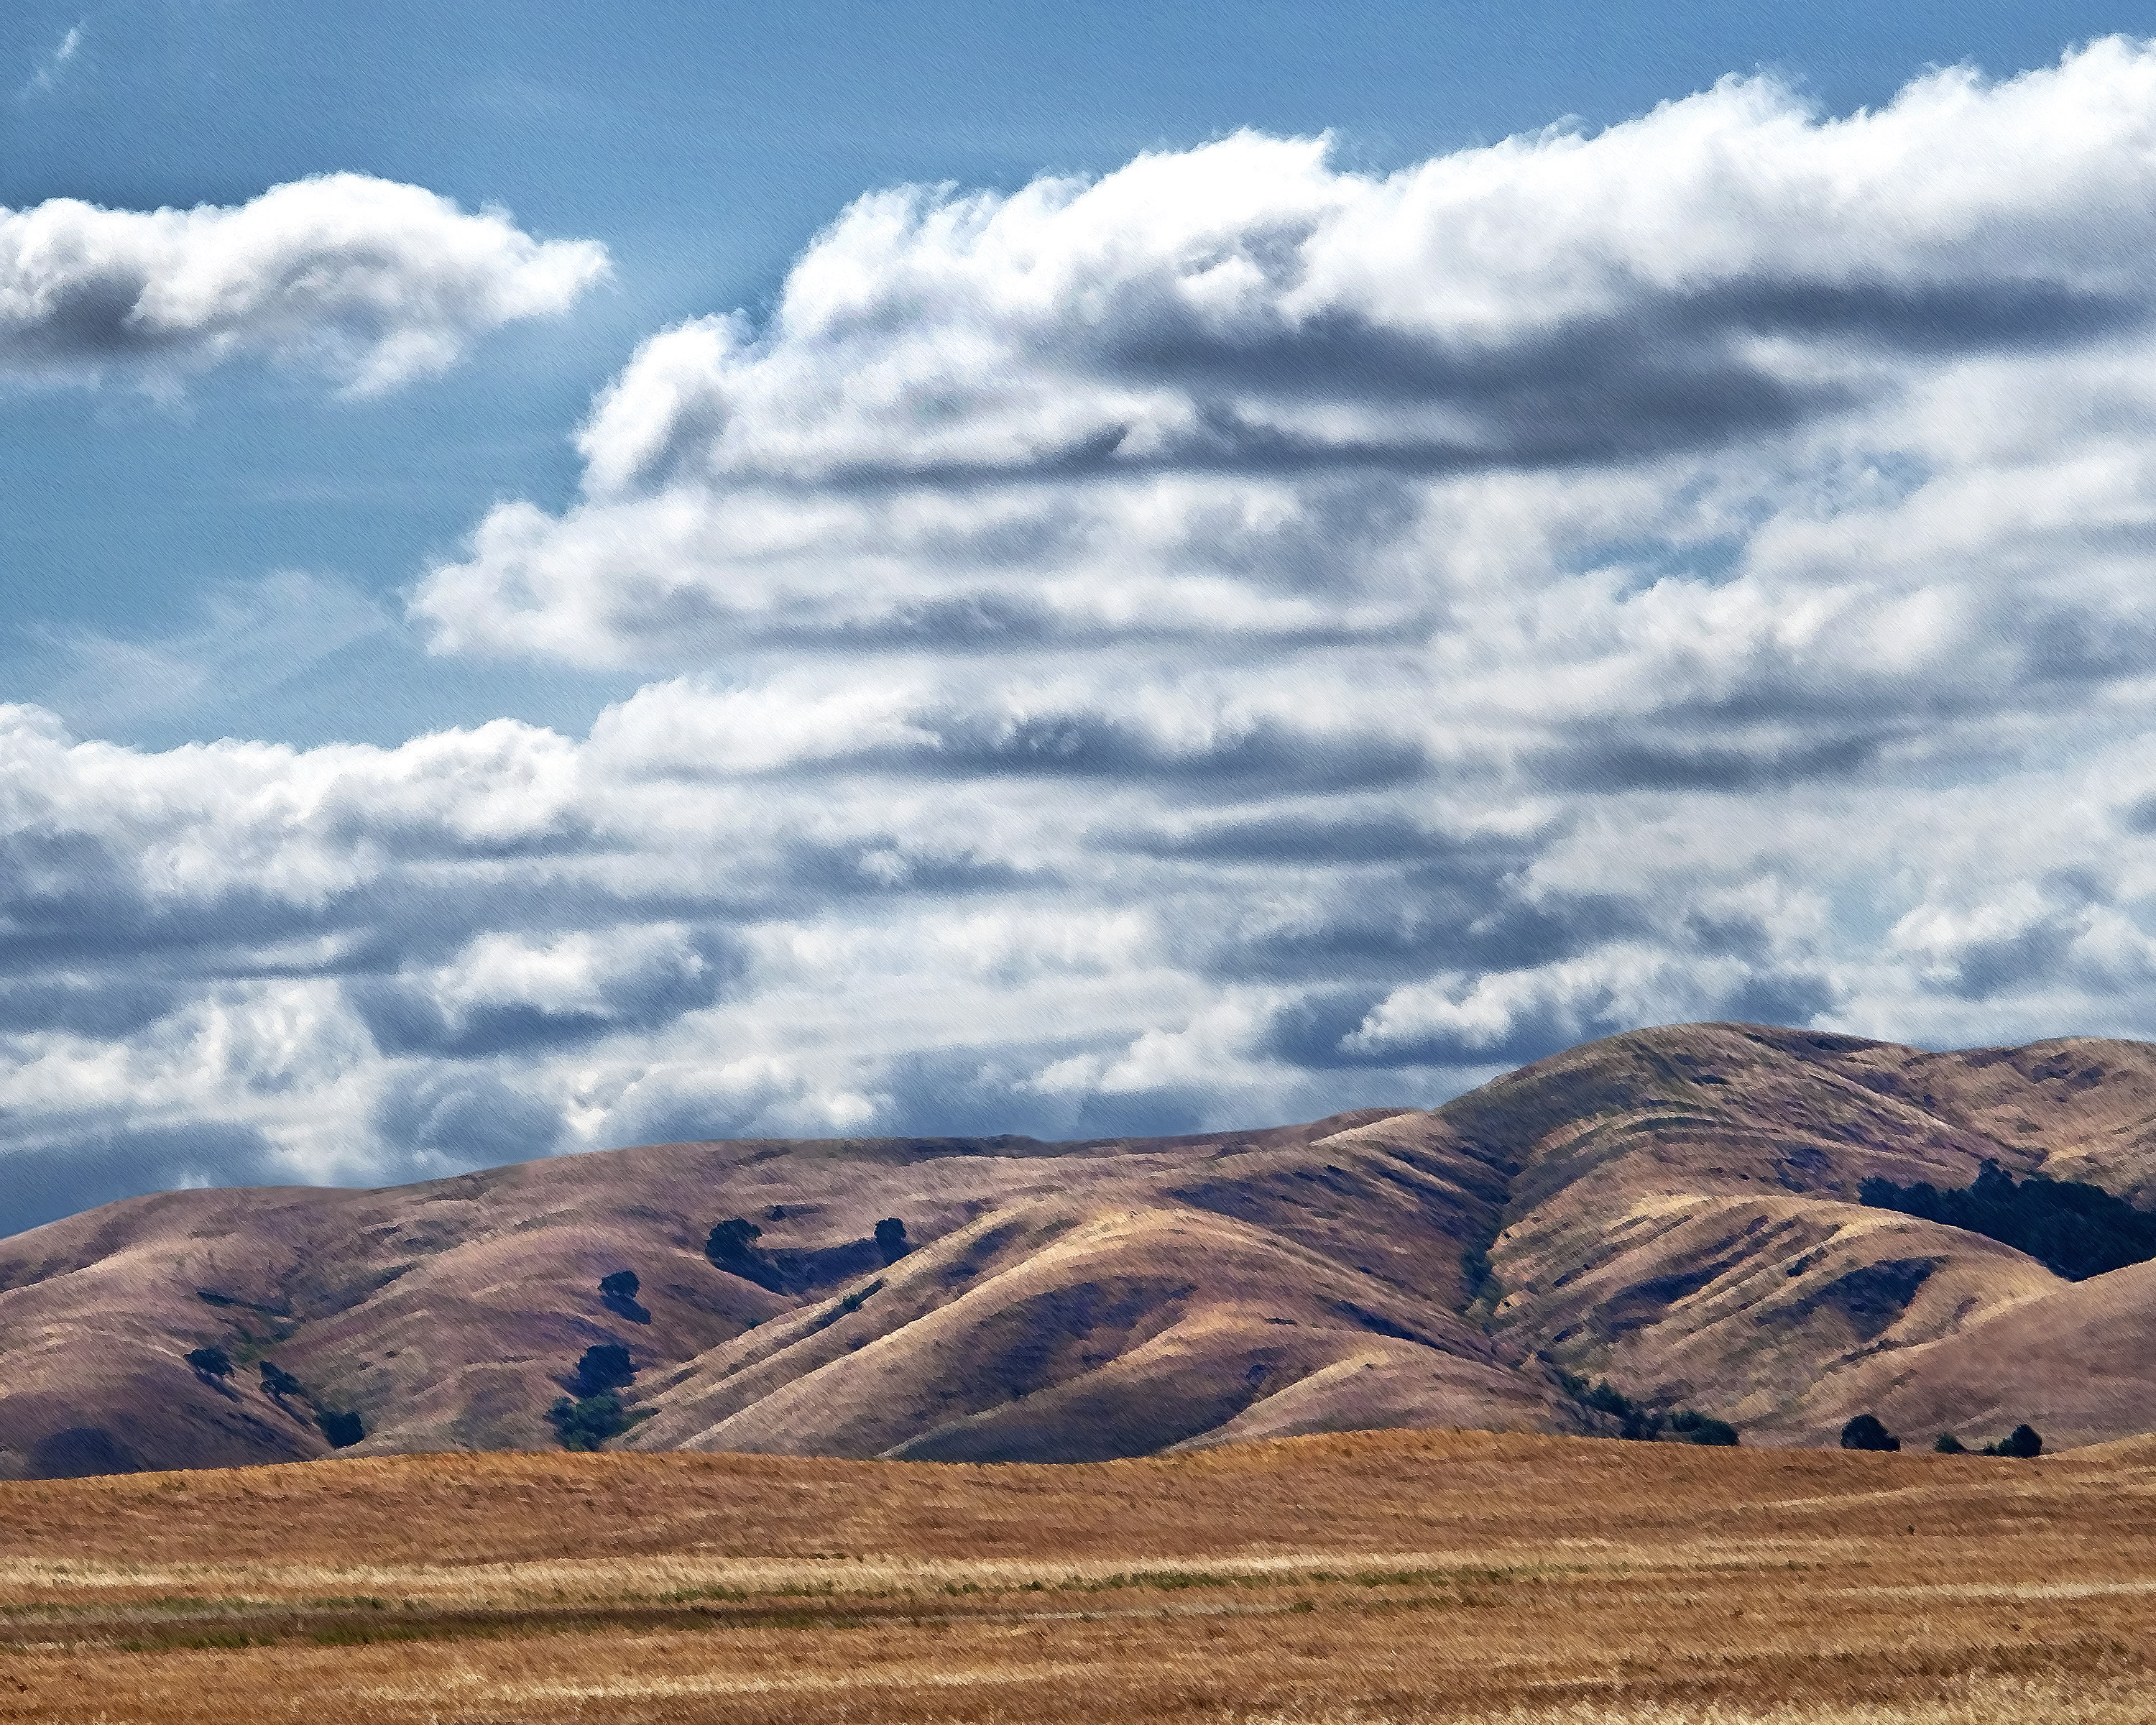
landscape, nature, horizon, wilderness, mountain, cloud, sky, field, prairie, hill, valley, mountain range, plain, grassland, badlands, plateau, ecosystem, steppe, rural area, landform, meteorological phenomenon, natural environment, geographical feature, mountainous landforms